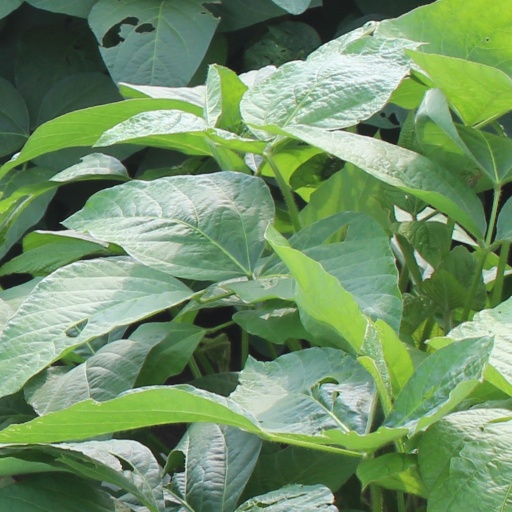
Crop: soybean